61 Cygni

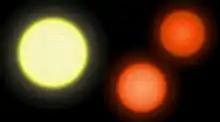
Diagram showing the size comparison between the two stars of the 61 Cygni binary system and the Sun.

61 Cygni A is a typical BY Draconis variable star designated as V1803 Cyg while 61 Cygni B is a flare type variable star named HD 201092 with their magnitudes varying 5.21 V and 6.03, respectively. The two stars orbit their common barycenter in a period of 659 years, with a mean separation of about 84 AU—84 times the separation between the Earth and the Sun. The relatively large orbital eccentricity of 0.48 means that the two stars are separated by about 44 AU at periapsis and 124 AU at apoapsis. The leisurely orbit of the pair has made it difficult to pin down their respective masses, and the accuracy of these values remain somewhat controversial. In the future this issue may be resolved through the use of asteroseismology. 61 Cygni A has about 11% more mass than 61 Cygni B.